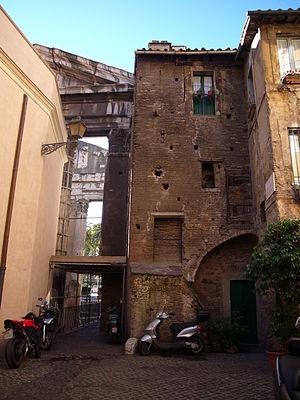
"Les tours de Rome sont des constructions anciennes emblématiques de l'époque médiévale de la ville de Rome. Elles sont caractéristiques de la puissance et de la domination de plusieurs familles nobles, en particulier dans la période entre 900 et 1300. À l'époque on en comptait plus de 300, ce qui valait à la cité de surnom de ""Roma turrita"".